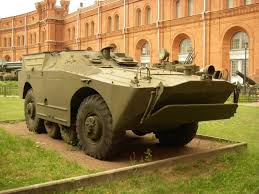
Label: BTR